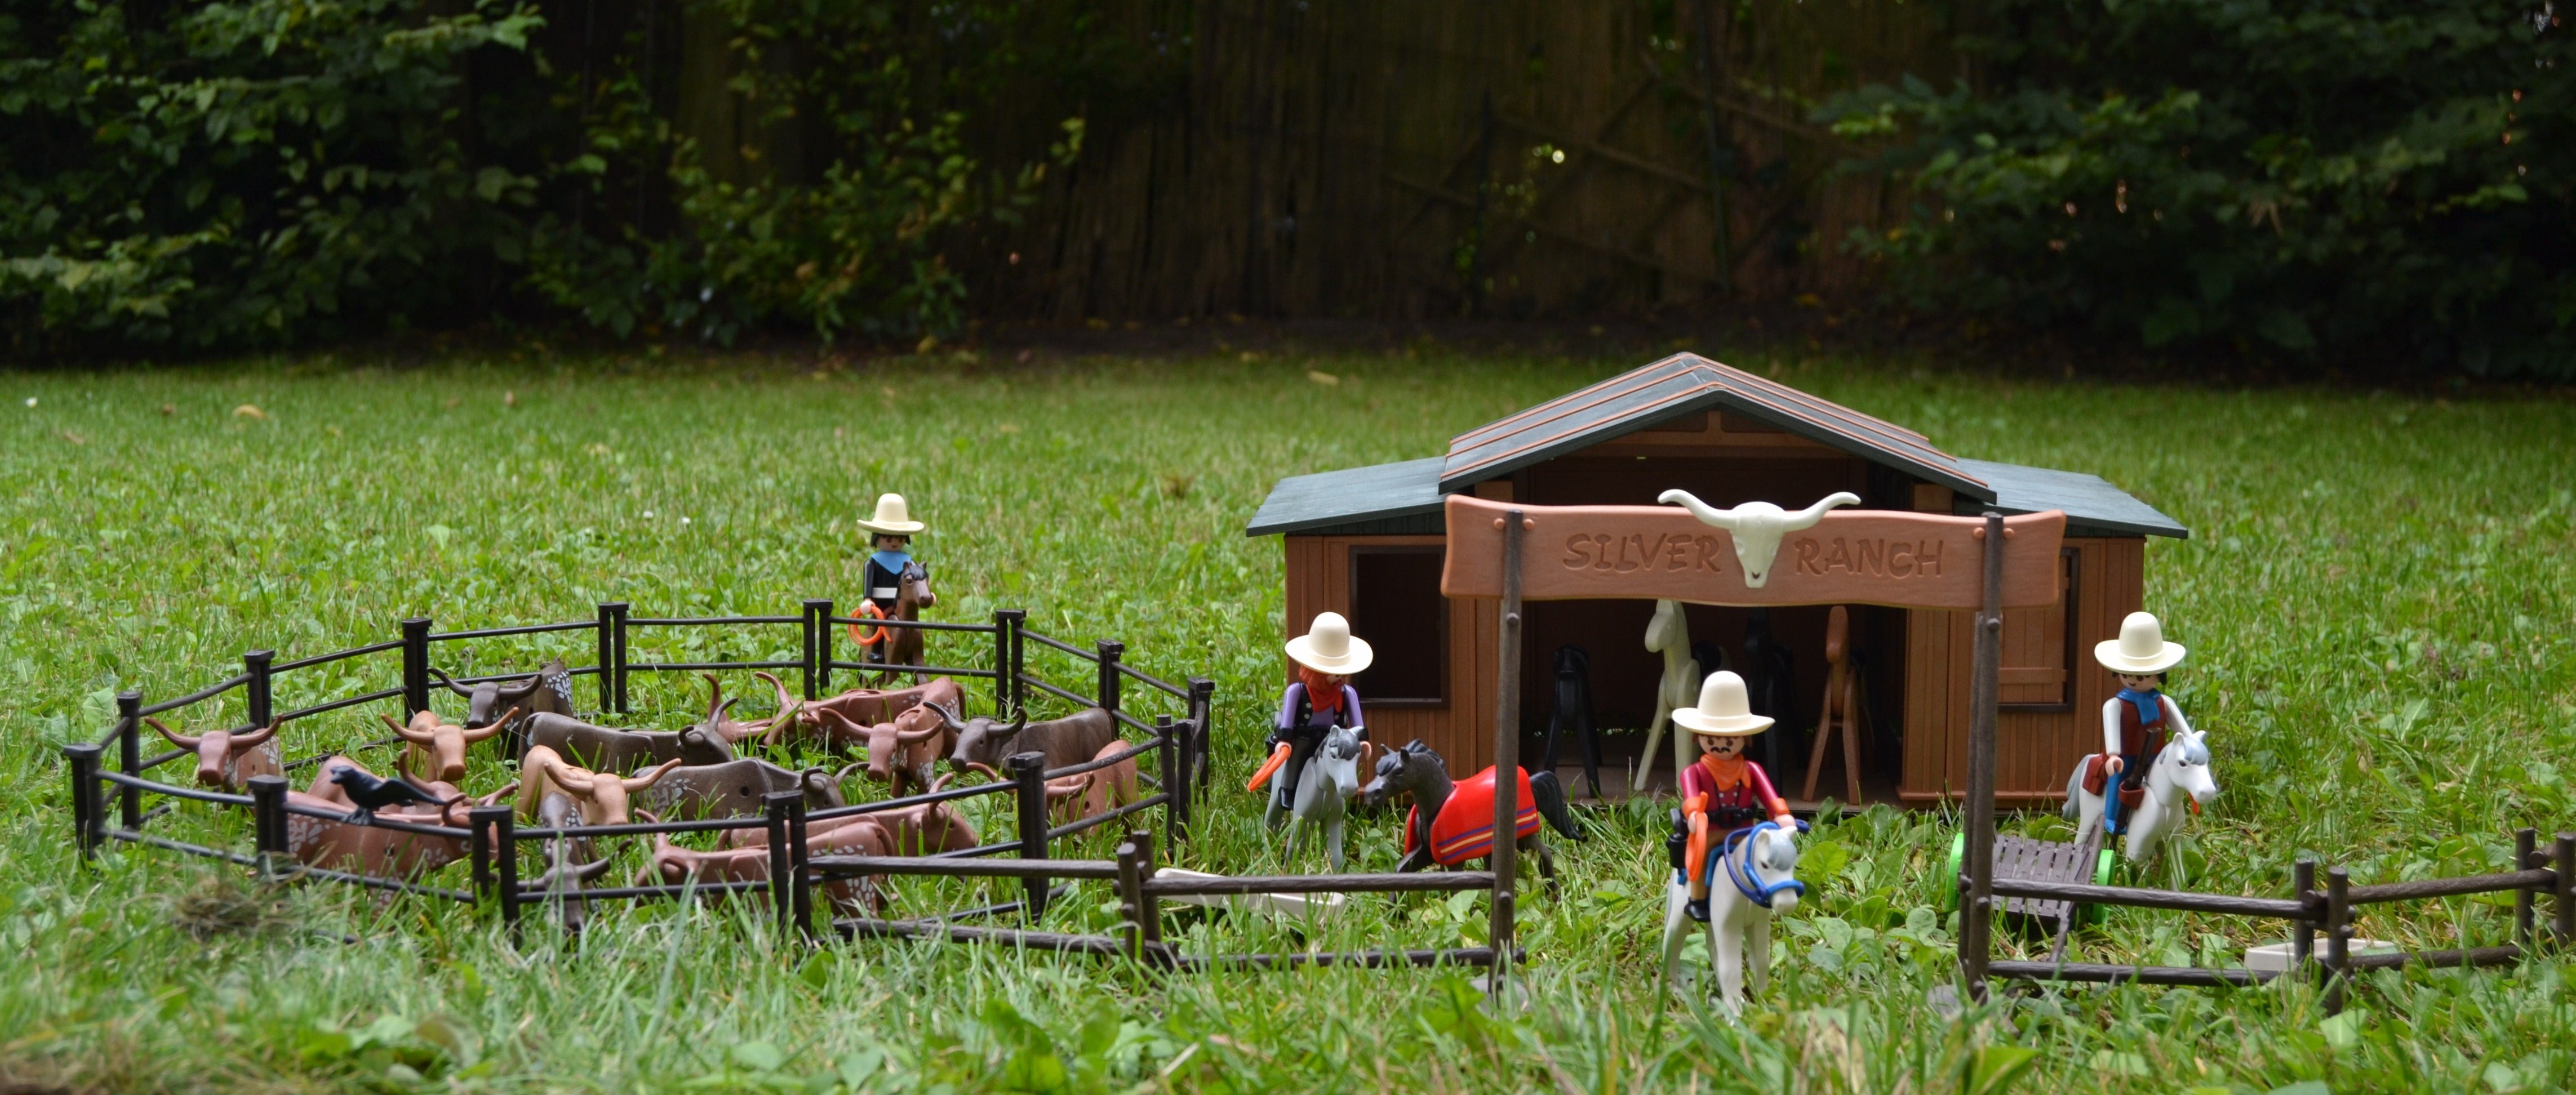
farm, play, cattle, usa, america, backyard, agriculture, playmobil, horses, playground, cowboys, toys, western, figures, longhorn, silver ranch, toy figures, outdoor recreation, outdoor structure, outdoor play equipment